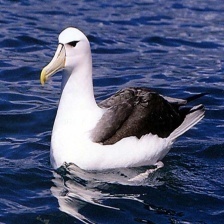
Species: ALBATROSS
Scientific name: DIOMEDEIDAE